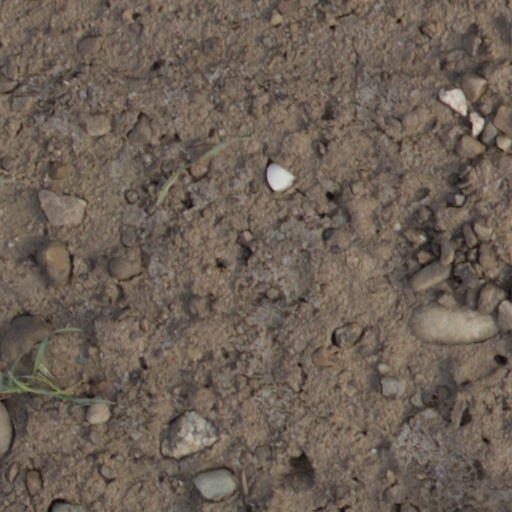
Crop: wheat